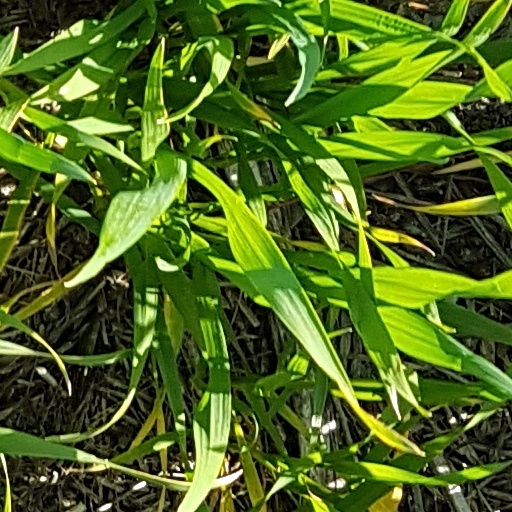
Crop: wheat